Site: brandenburg
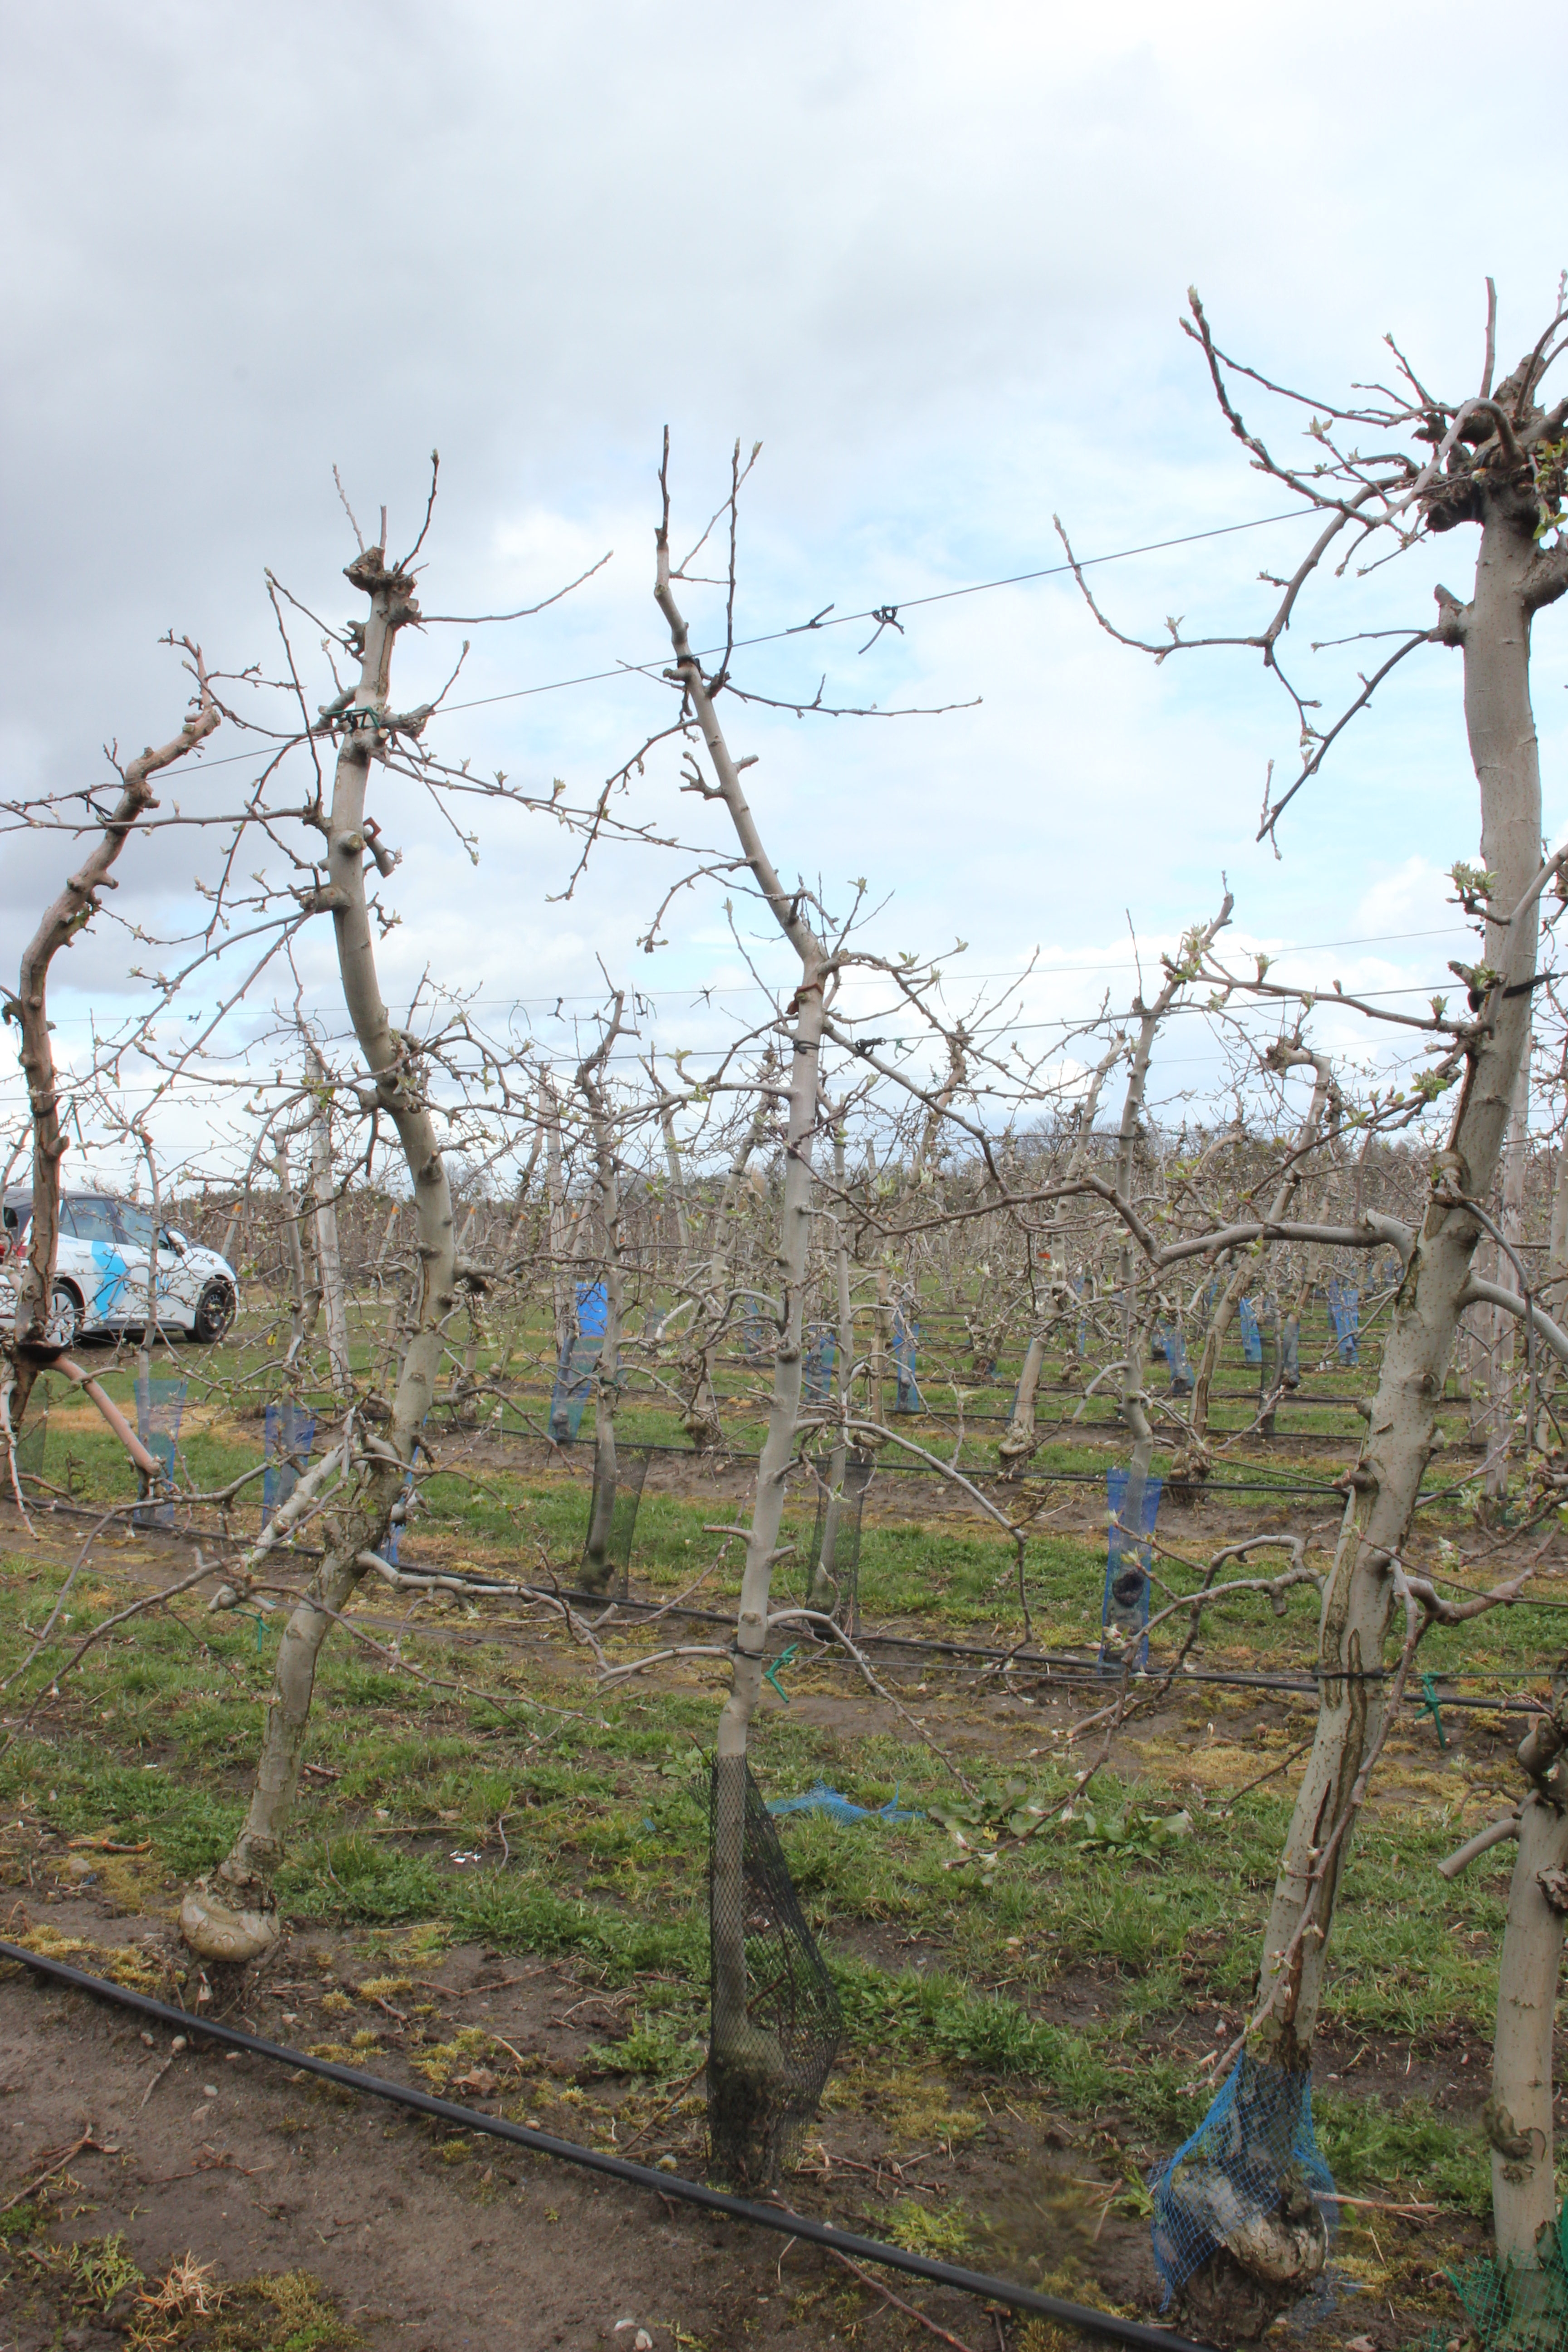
Growth stage (BBCH 55): Inflorescence emergence